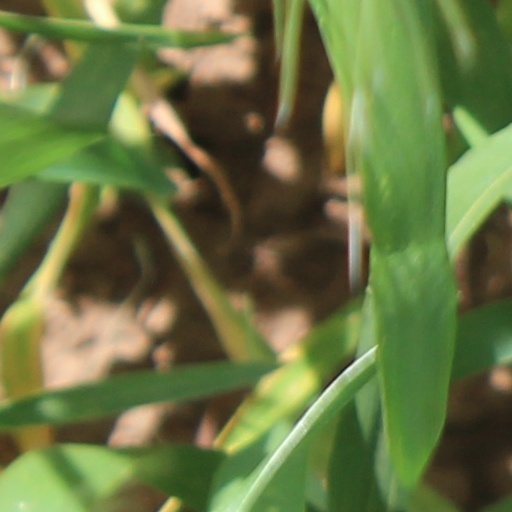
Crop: wheat